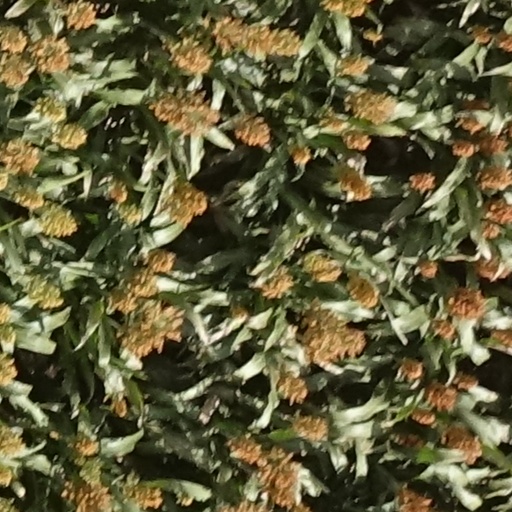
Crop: sorghum